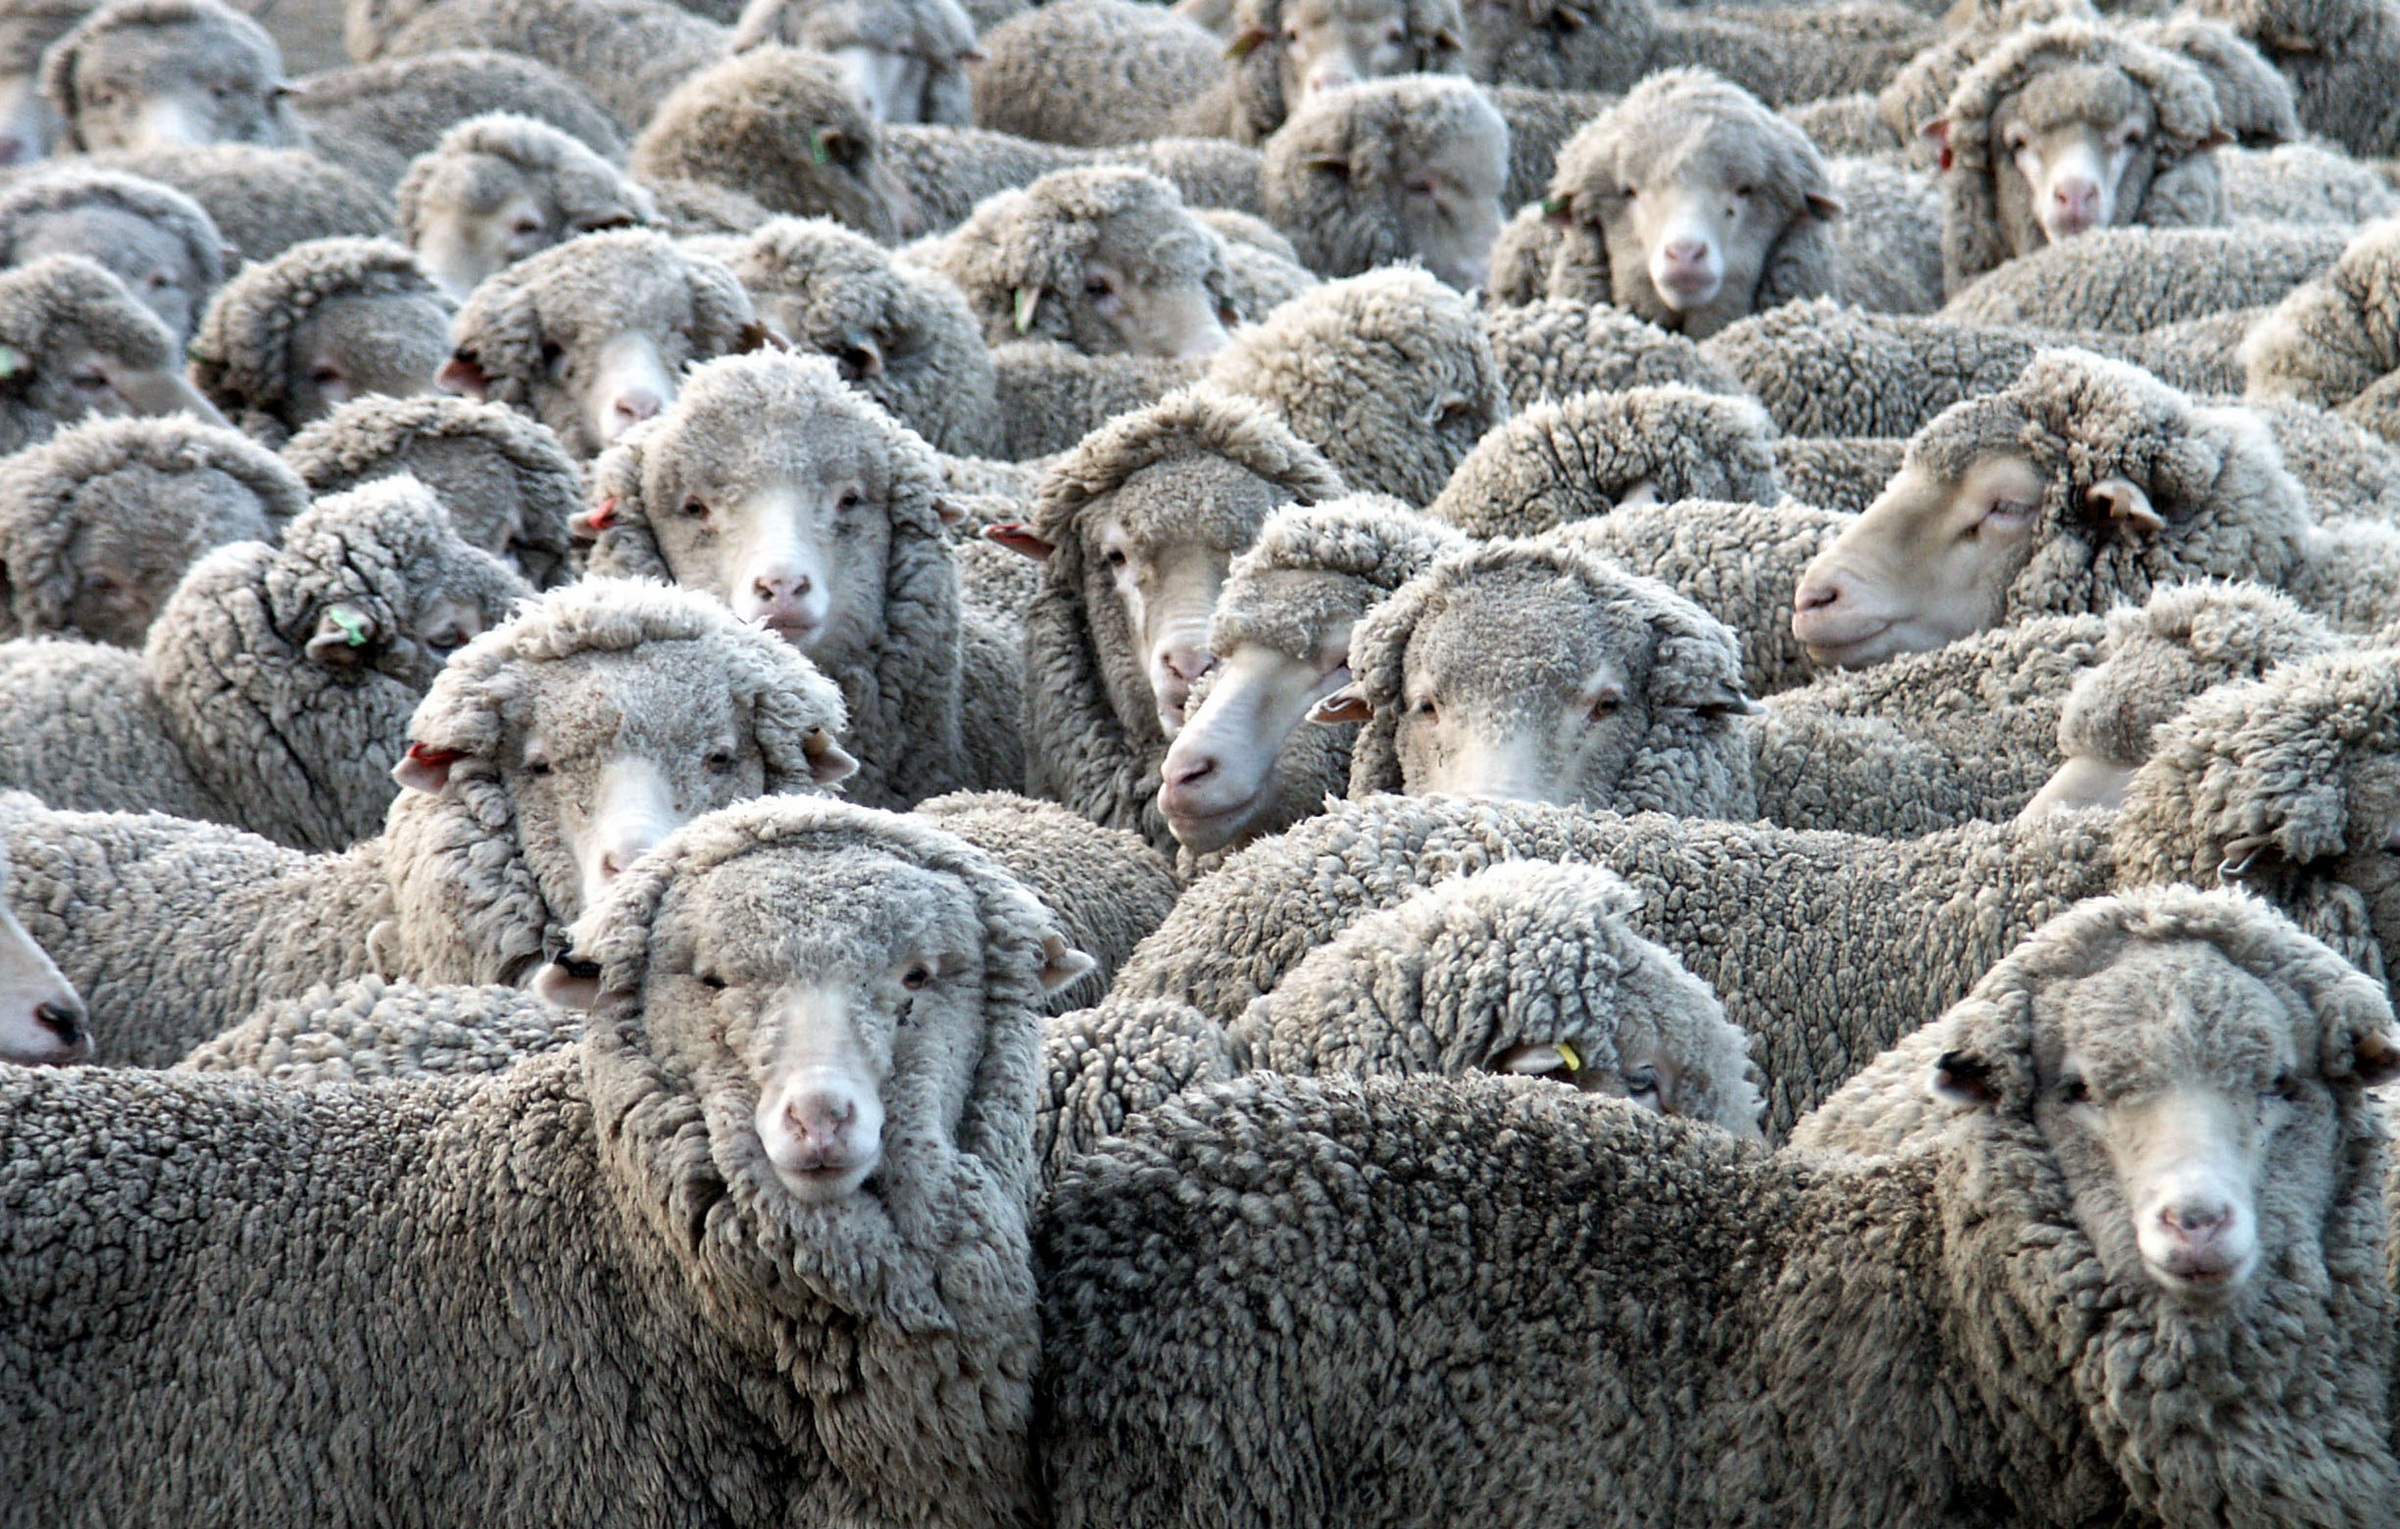
herd, farming, sheep, mammal, fauna, newzealand, vertebrate, sheeps, ewessheepdogs, barbary sheep, goatherd, argali